Pablo Contreras

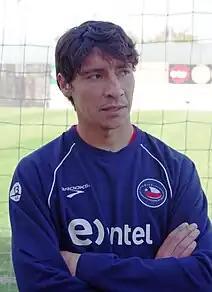
Pablo Contreras in 2010.

Contreras did not join Celta immediately, being loaned to fellow La Liga side Osasuna. Immediately cast into the Navarrese's starting XI, he made 31 league appearances, but the club could only finish 17th, narrowly avoiding relegation.